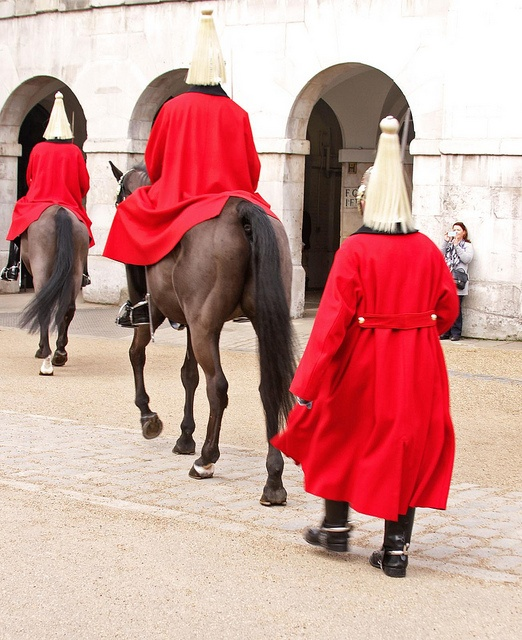
Two men in red coats on horse back with a third man waking behind in the same type of coat.
Two men are riding horses in red capes as a person walks behind.
Three people in a red uniform riding horses.
Soldier walking behind two on back of horses
Two people on horseback with another person walking behind them.